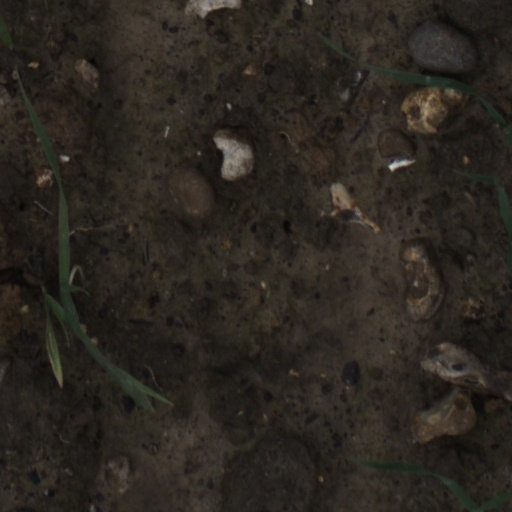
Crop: wheat